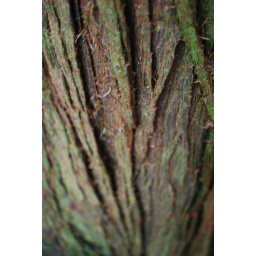
Moss growing on a tree in the rain forest